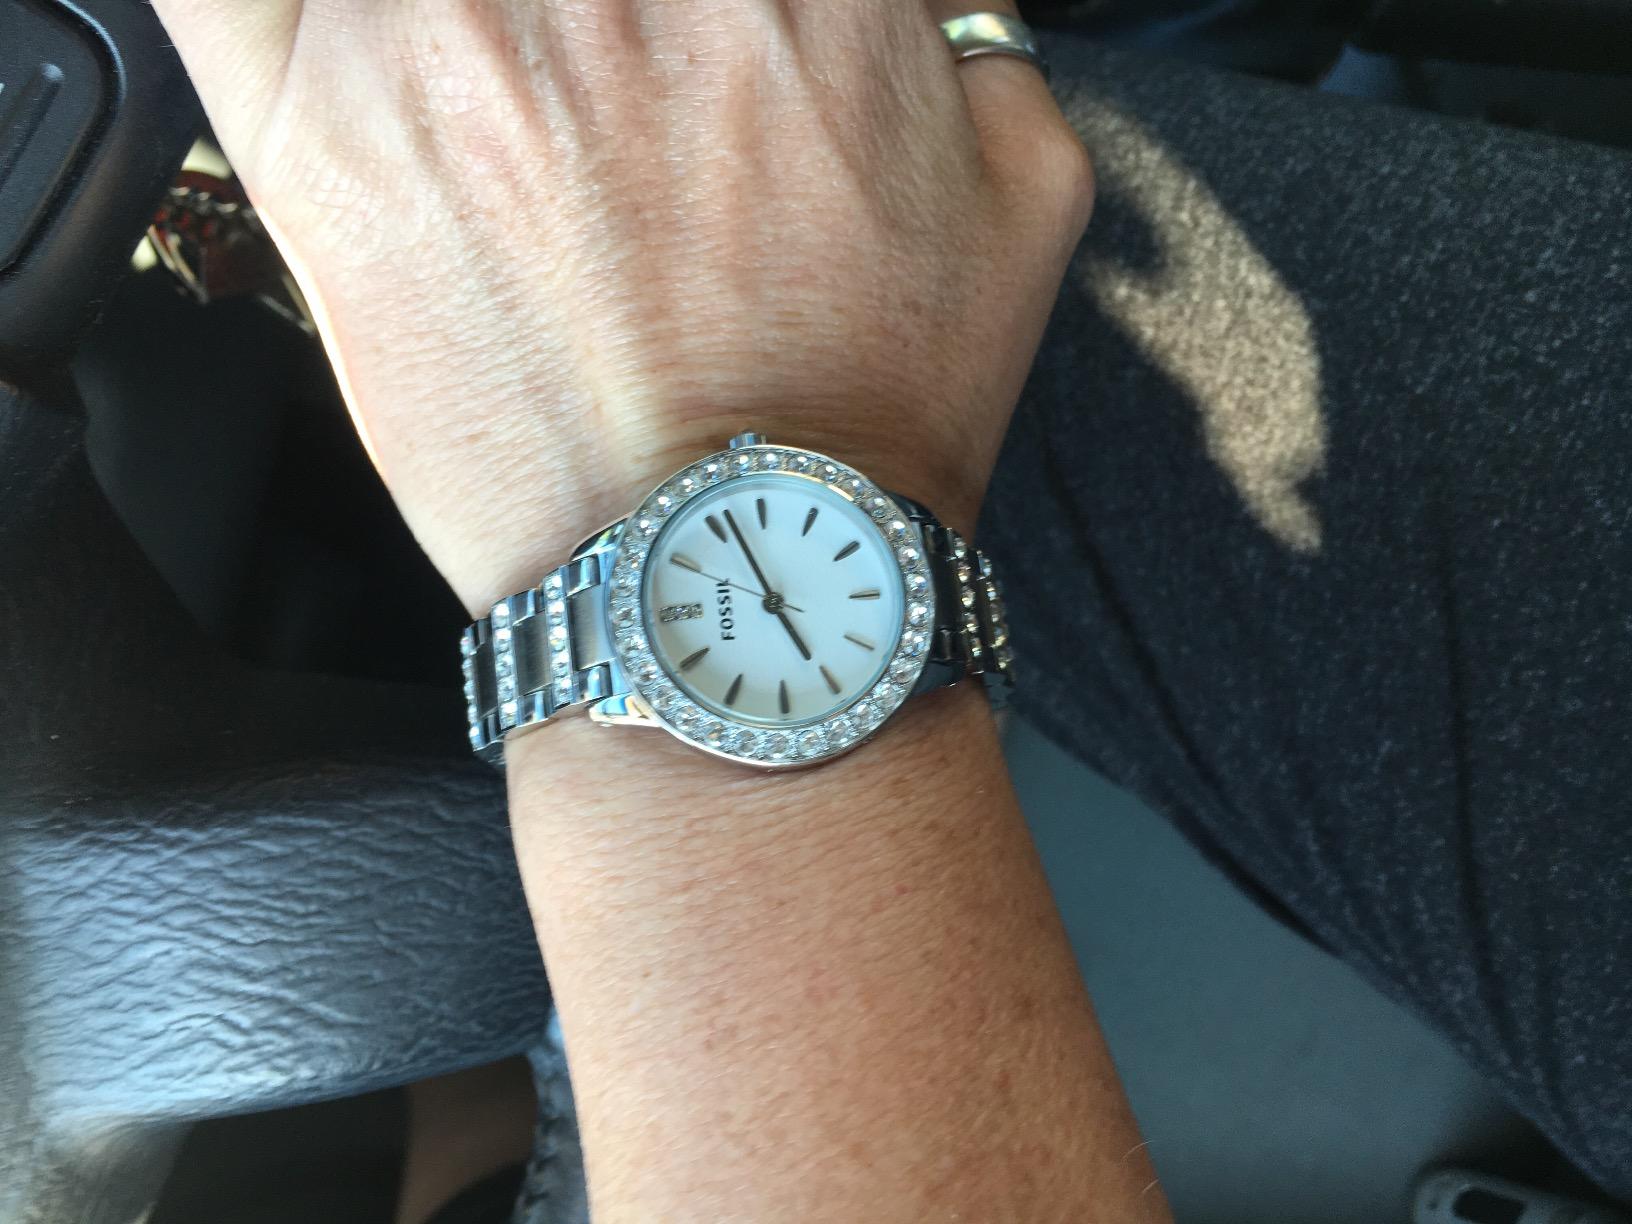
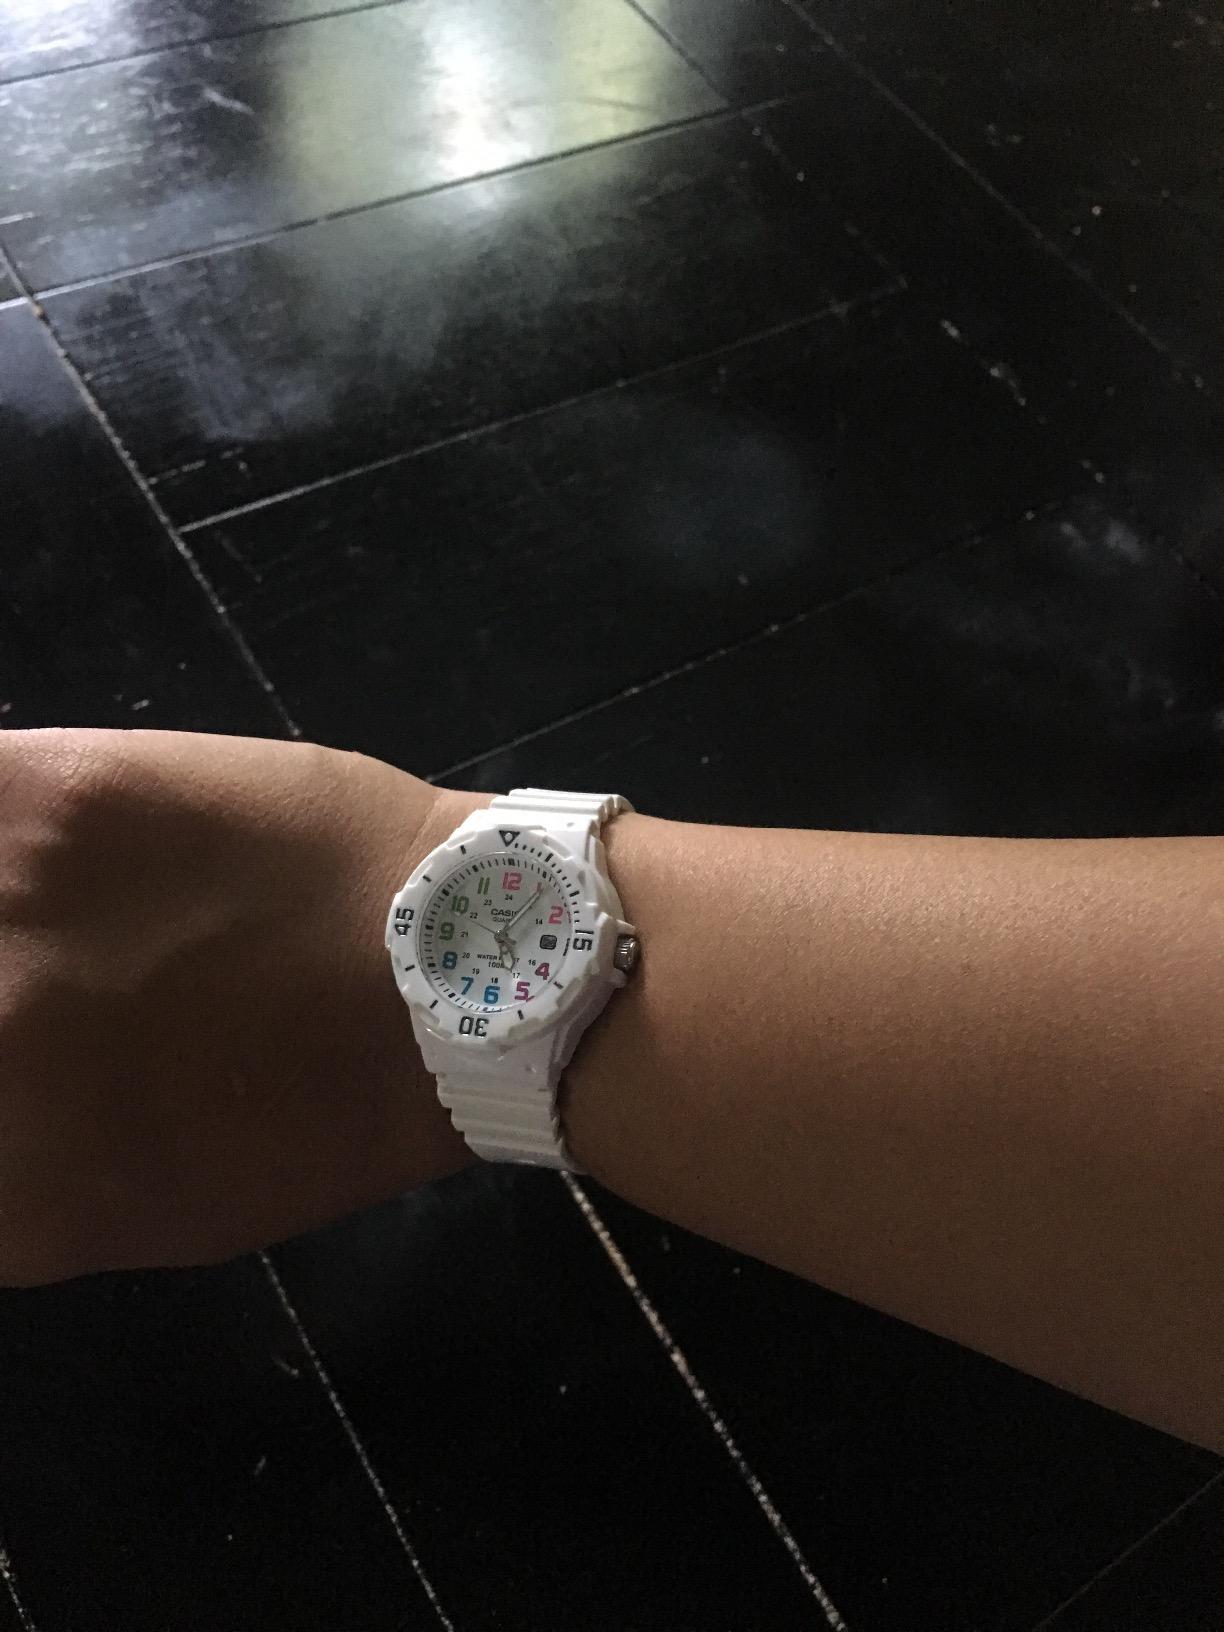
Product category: accessories_watch
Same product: no